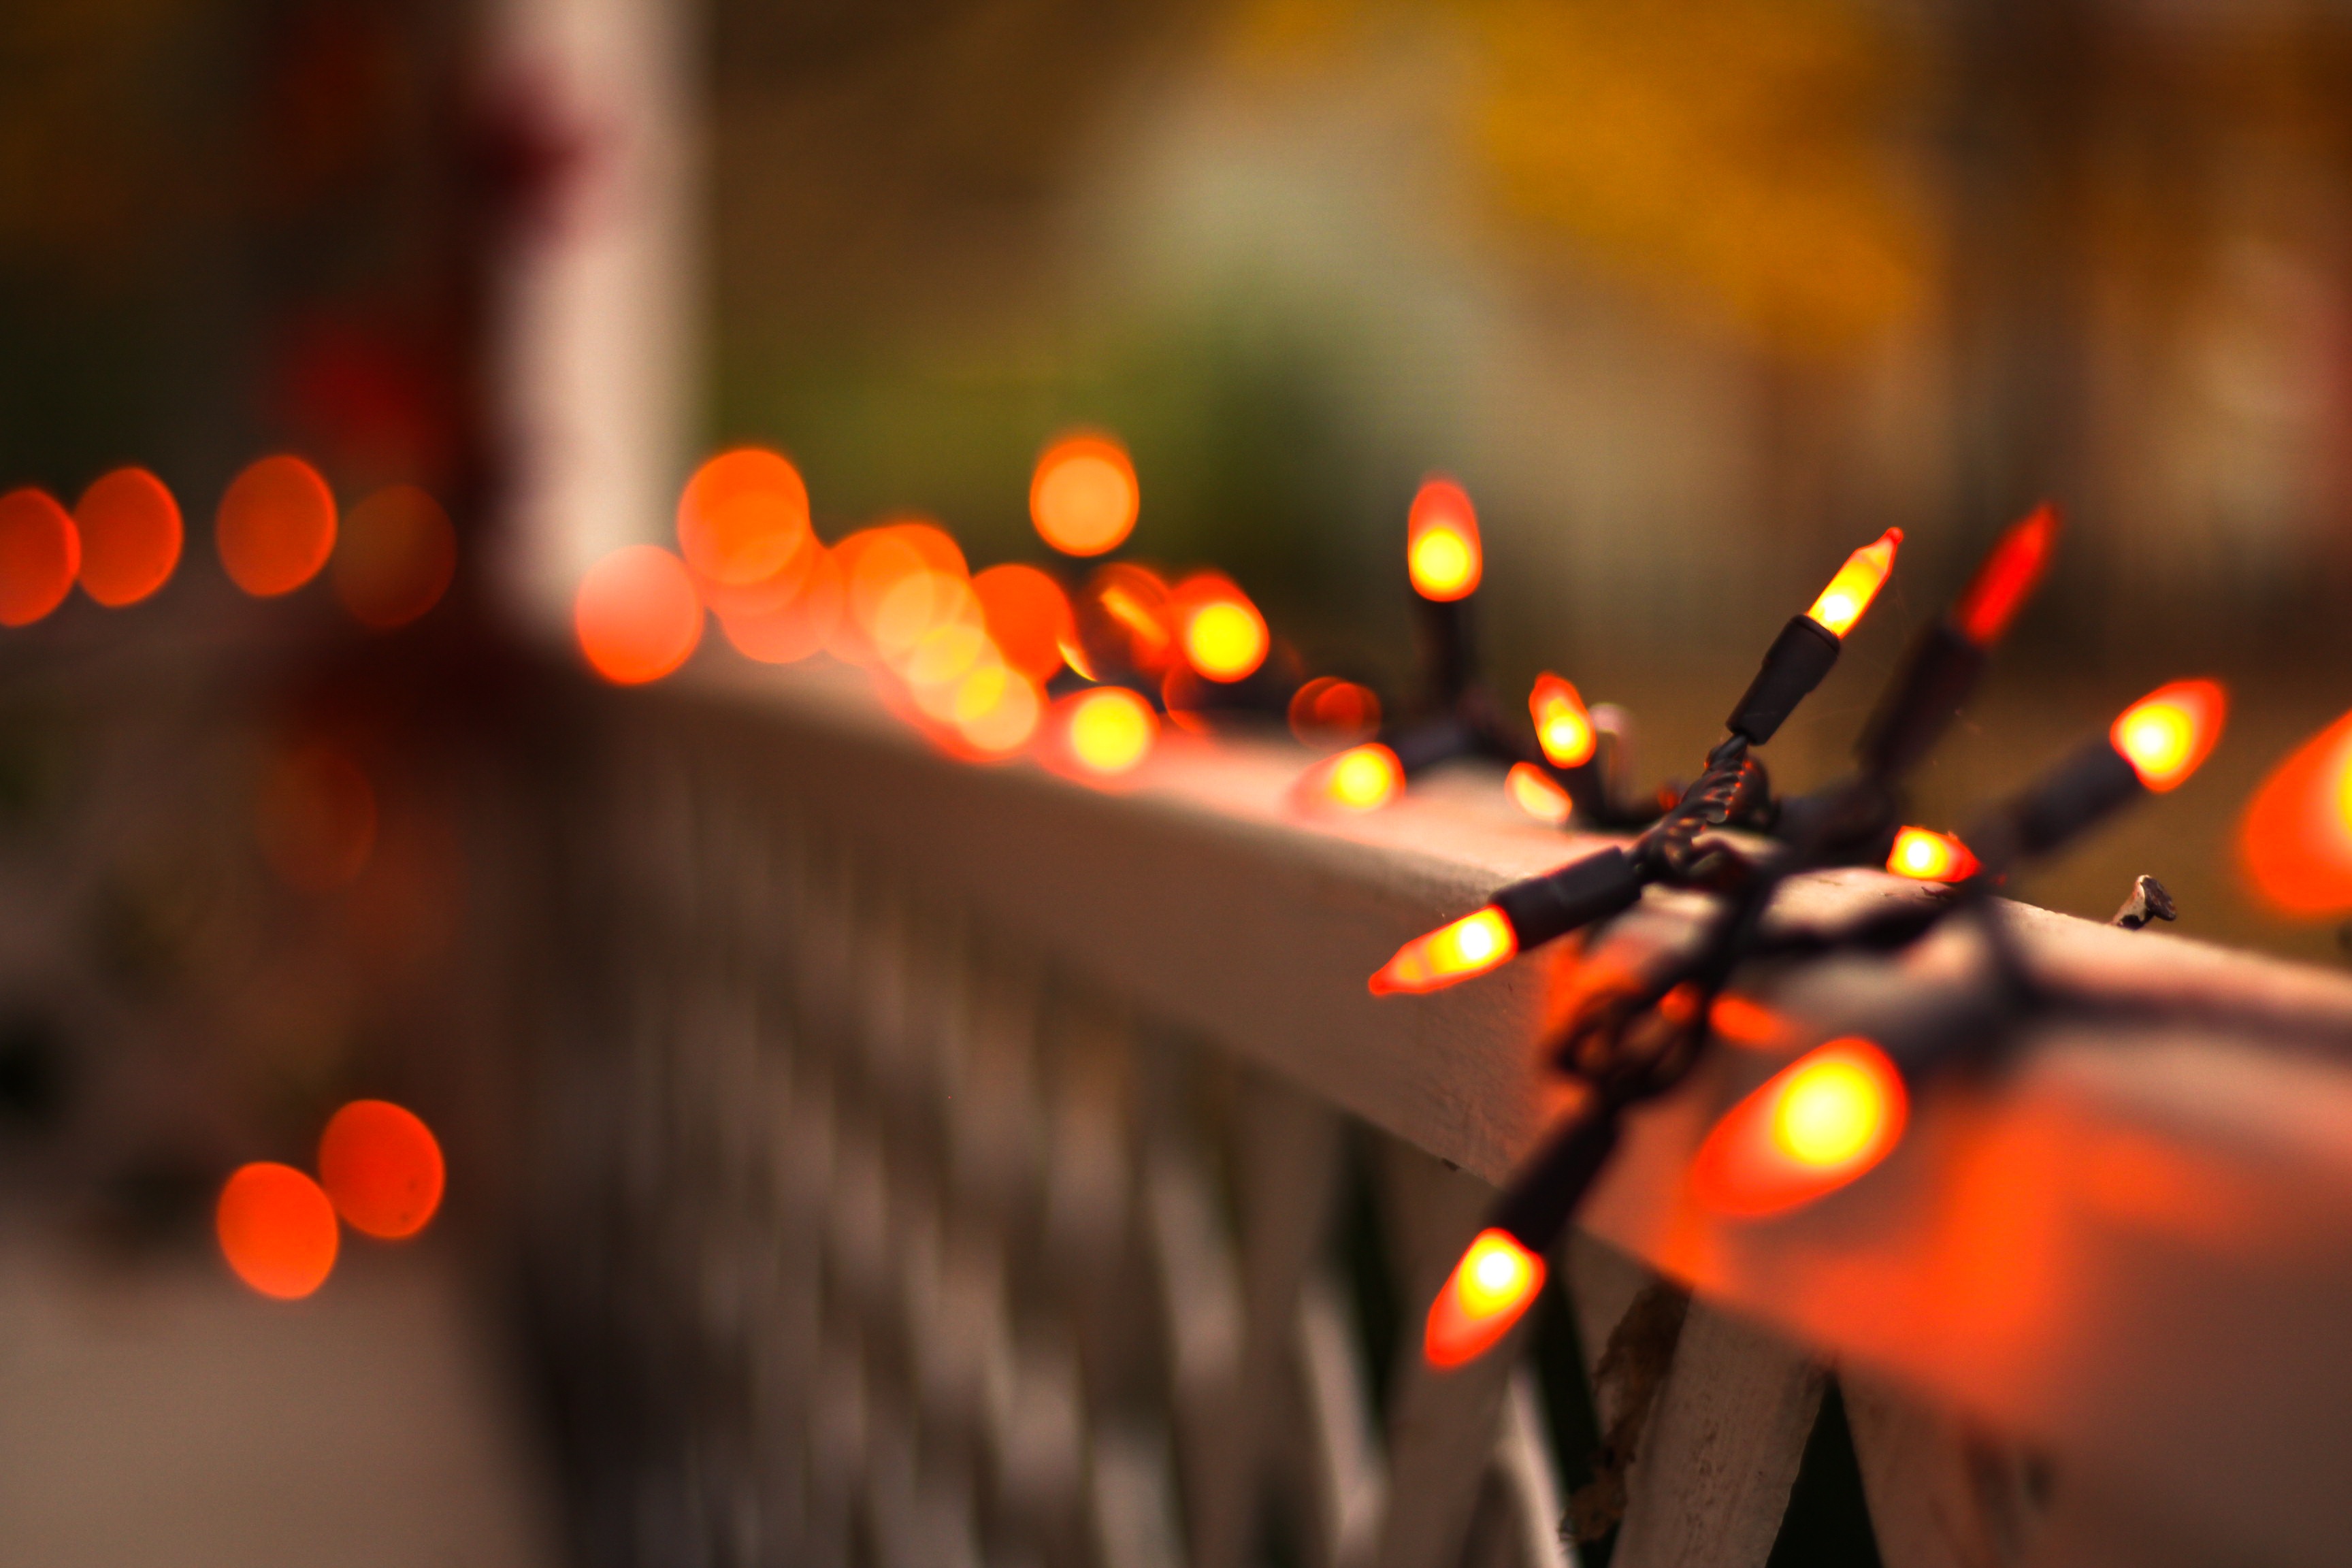
light, flower, red, color, autumn, holiday, darkness, yellow, christmas, lighting, close up, christmas decoration, macro photography